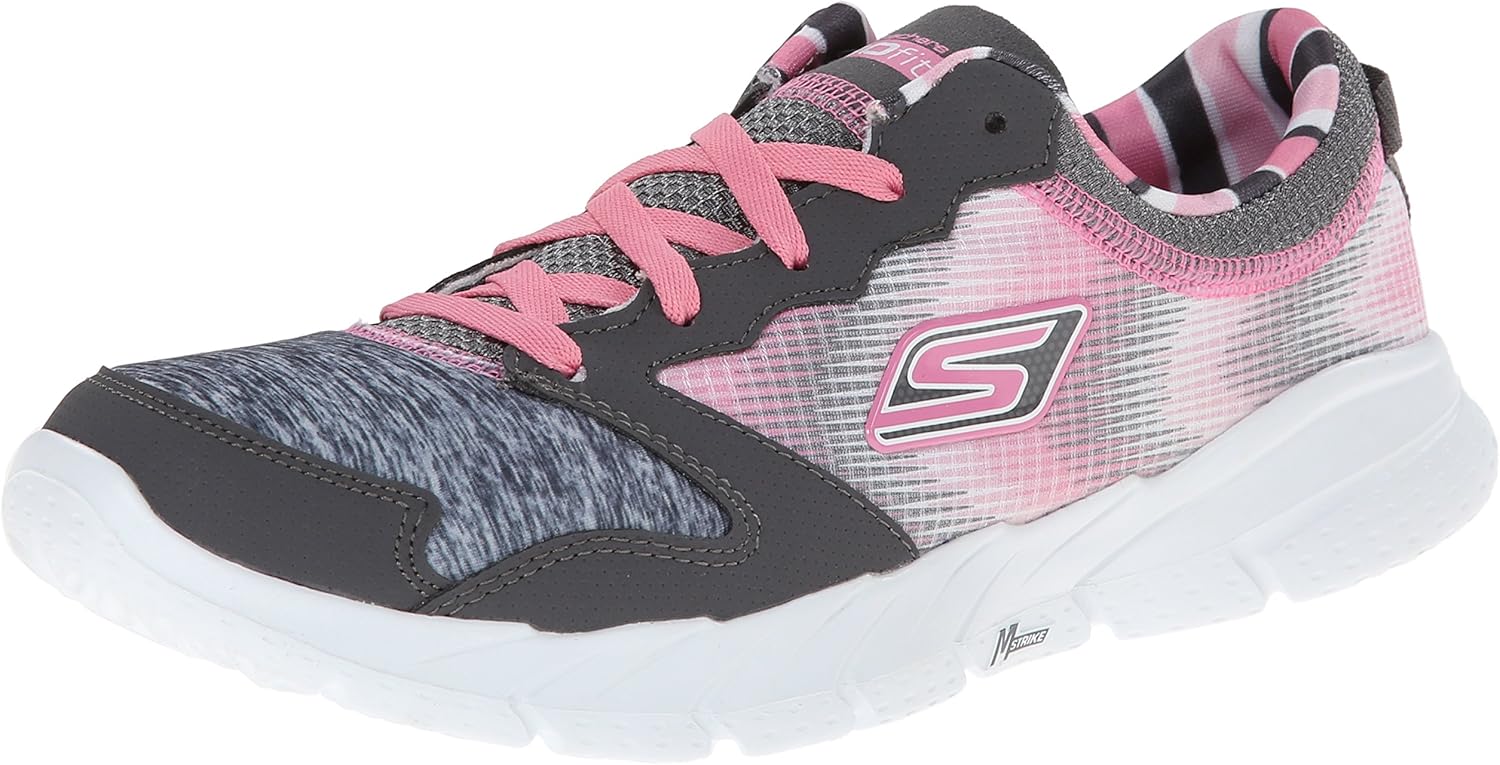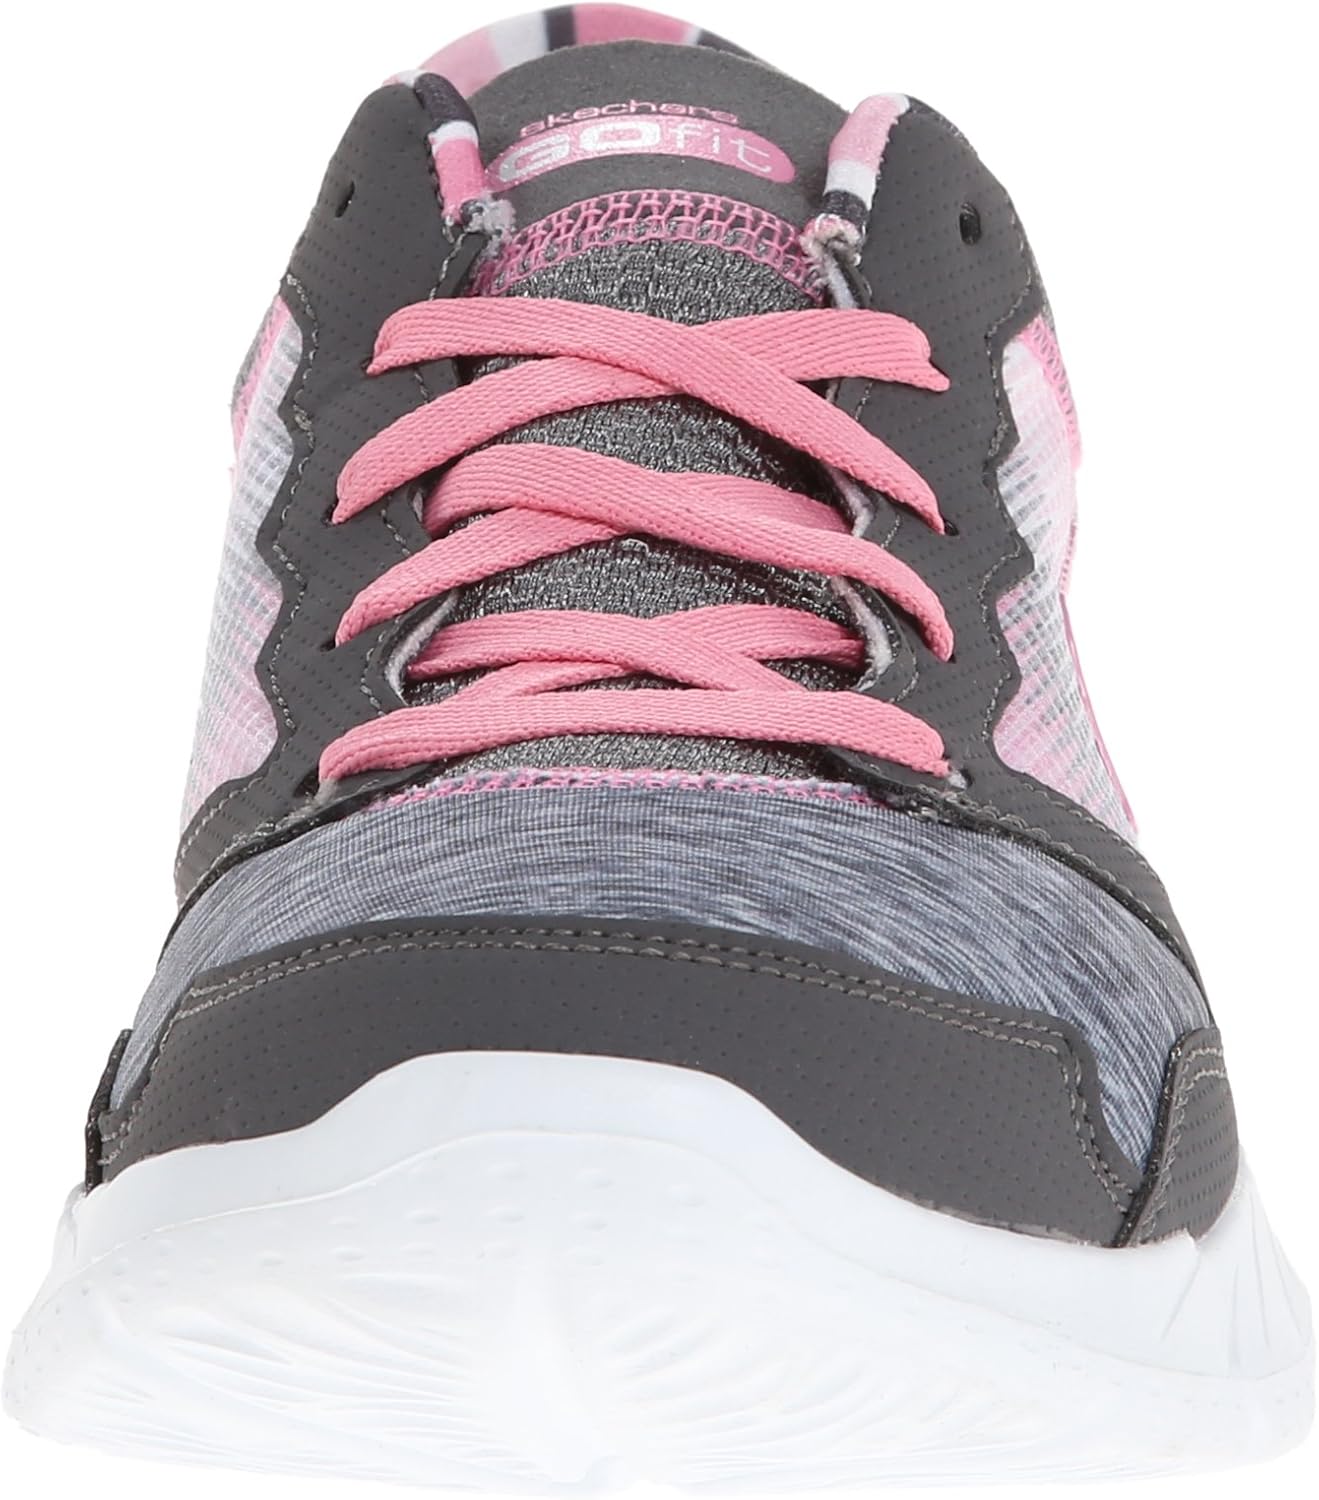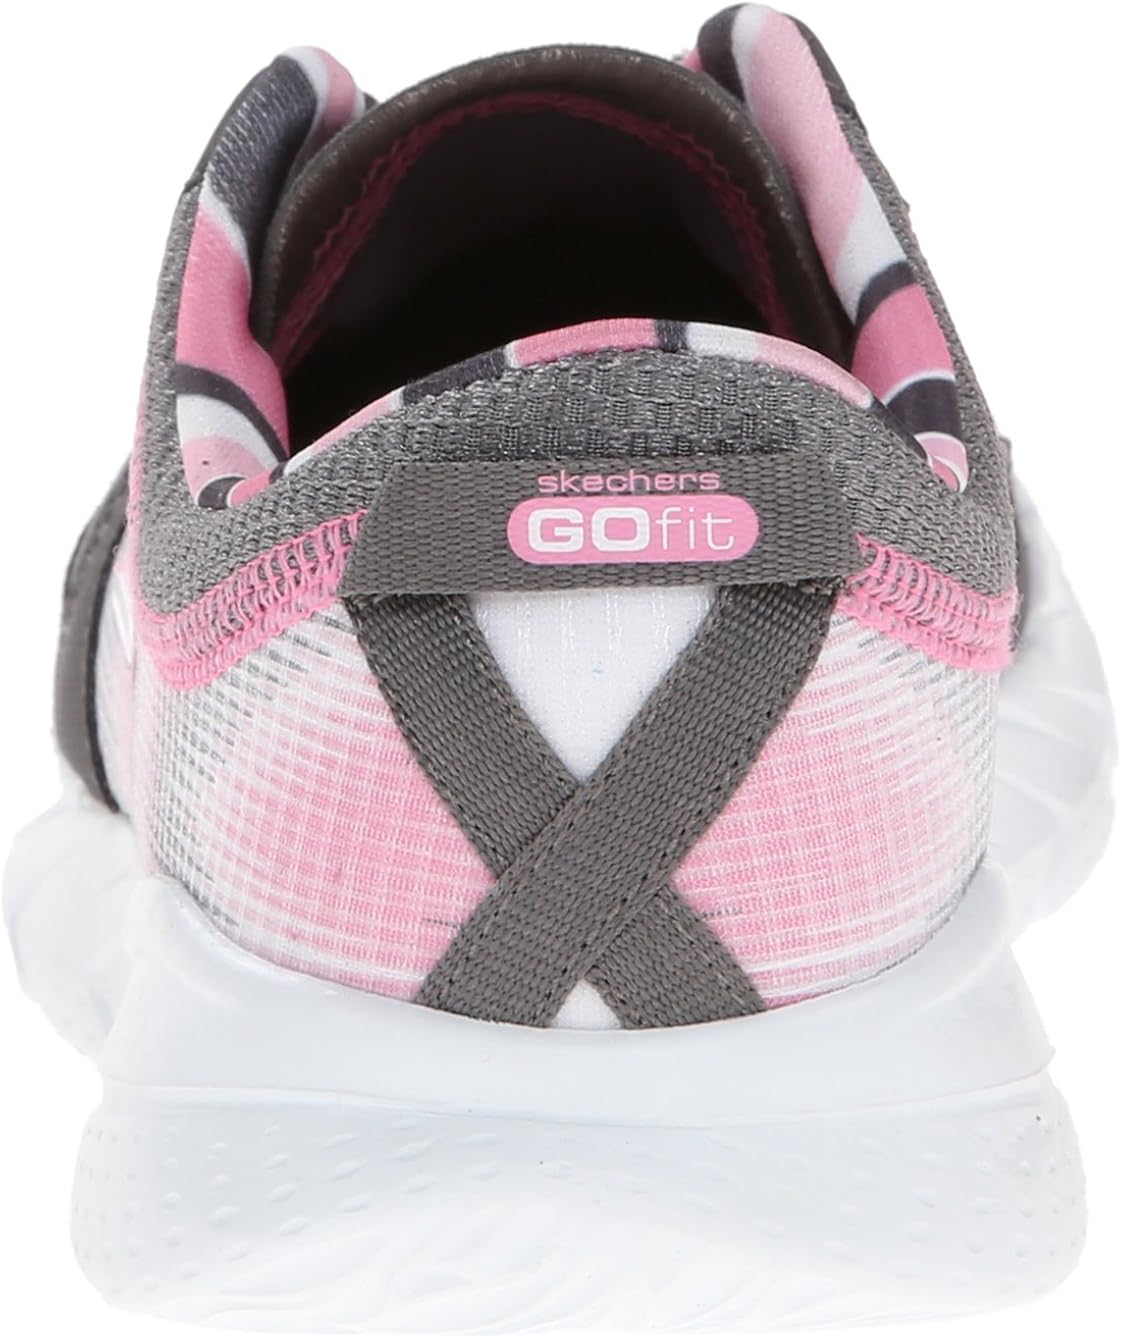
Skechers Performance Women's Go Fit Awareness Walking Shoe
Category: AMAZON FASHION
Skechers is an award-winning global leader in the lifestyle footwear industry that designs, develops, and markets lifestyle footwear that appeals to trend-savvy men, women and children. The company's success stems from it's high quality, diversified, and affordable product line that meets consumers' various lifestyle needs. Since it's inception in 1992, the Skechers diverse product offering has grown from utility style boots to include seven Skechers brands and five uniquely branded fashion lines for men and women.
Features: 100% Synthetic | Imported | Rubber sole